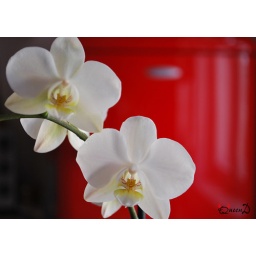
in front of my red ice box